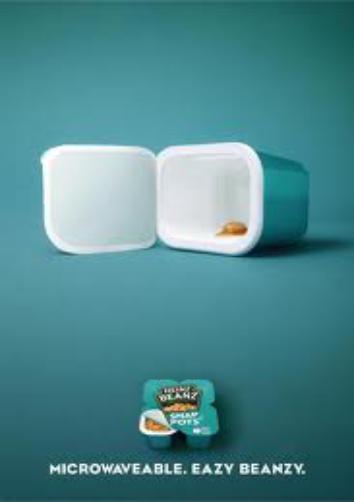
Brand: Heinz Baked Beans
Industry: Food